Kasturi (2007 TV series)

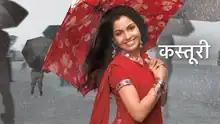

Kasturi is an Indian soap opera that aired on STAR Plus channel from 23 April 2007 through 31 March 2009. It starred Shubhangi Atre and Karan Patel in the lead roles. The soap opera was created by Ekta Kapoor and was produced by her production company Balaji Telefilms.